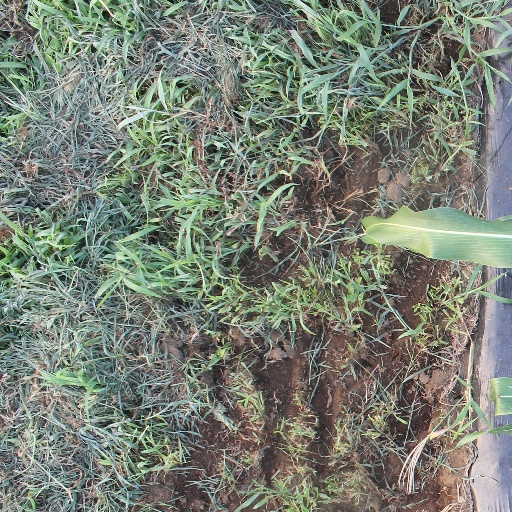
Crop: sorghum